Montreal Children's Hospital

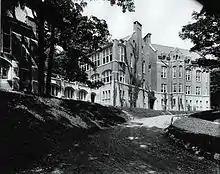
The Children's Memorial Hospital on Cedar Avenue in 1913

The Montreal Children's Hospital (MCH) first opened on the rented premise of 500 Guy Street on January 30, 1904. It was the first hospital in Montreal with the sole mandate of providing care for sick children. In 1909, the growing number of patients required a move to new premises on Cedar Avenue, designed by David Robertson Brown (1869–1946). In 1920, the hospital became a teaching hospital affiliated with McGill University.